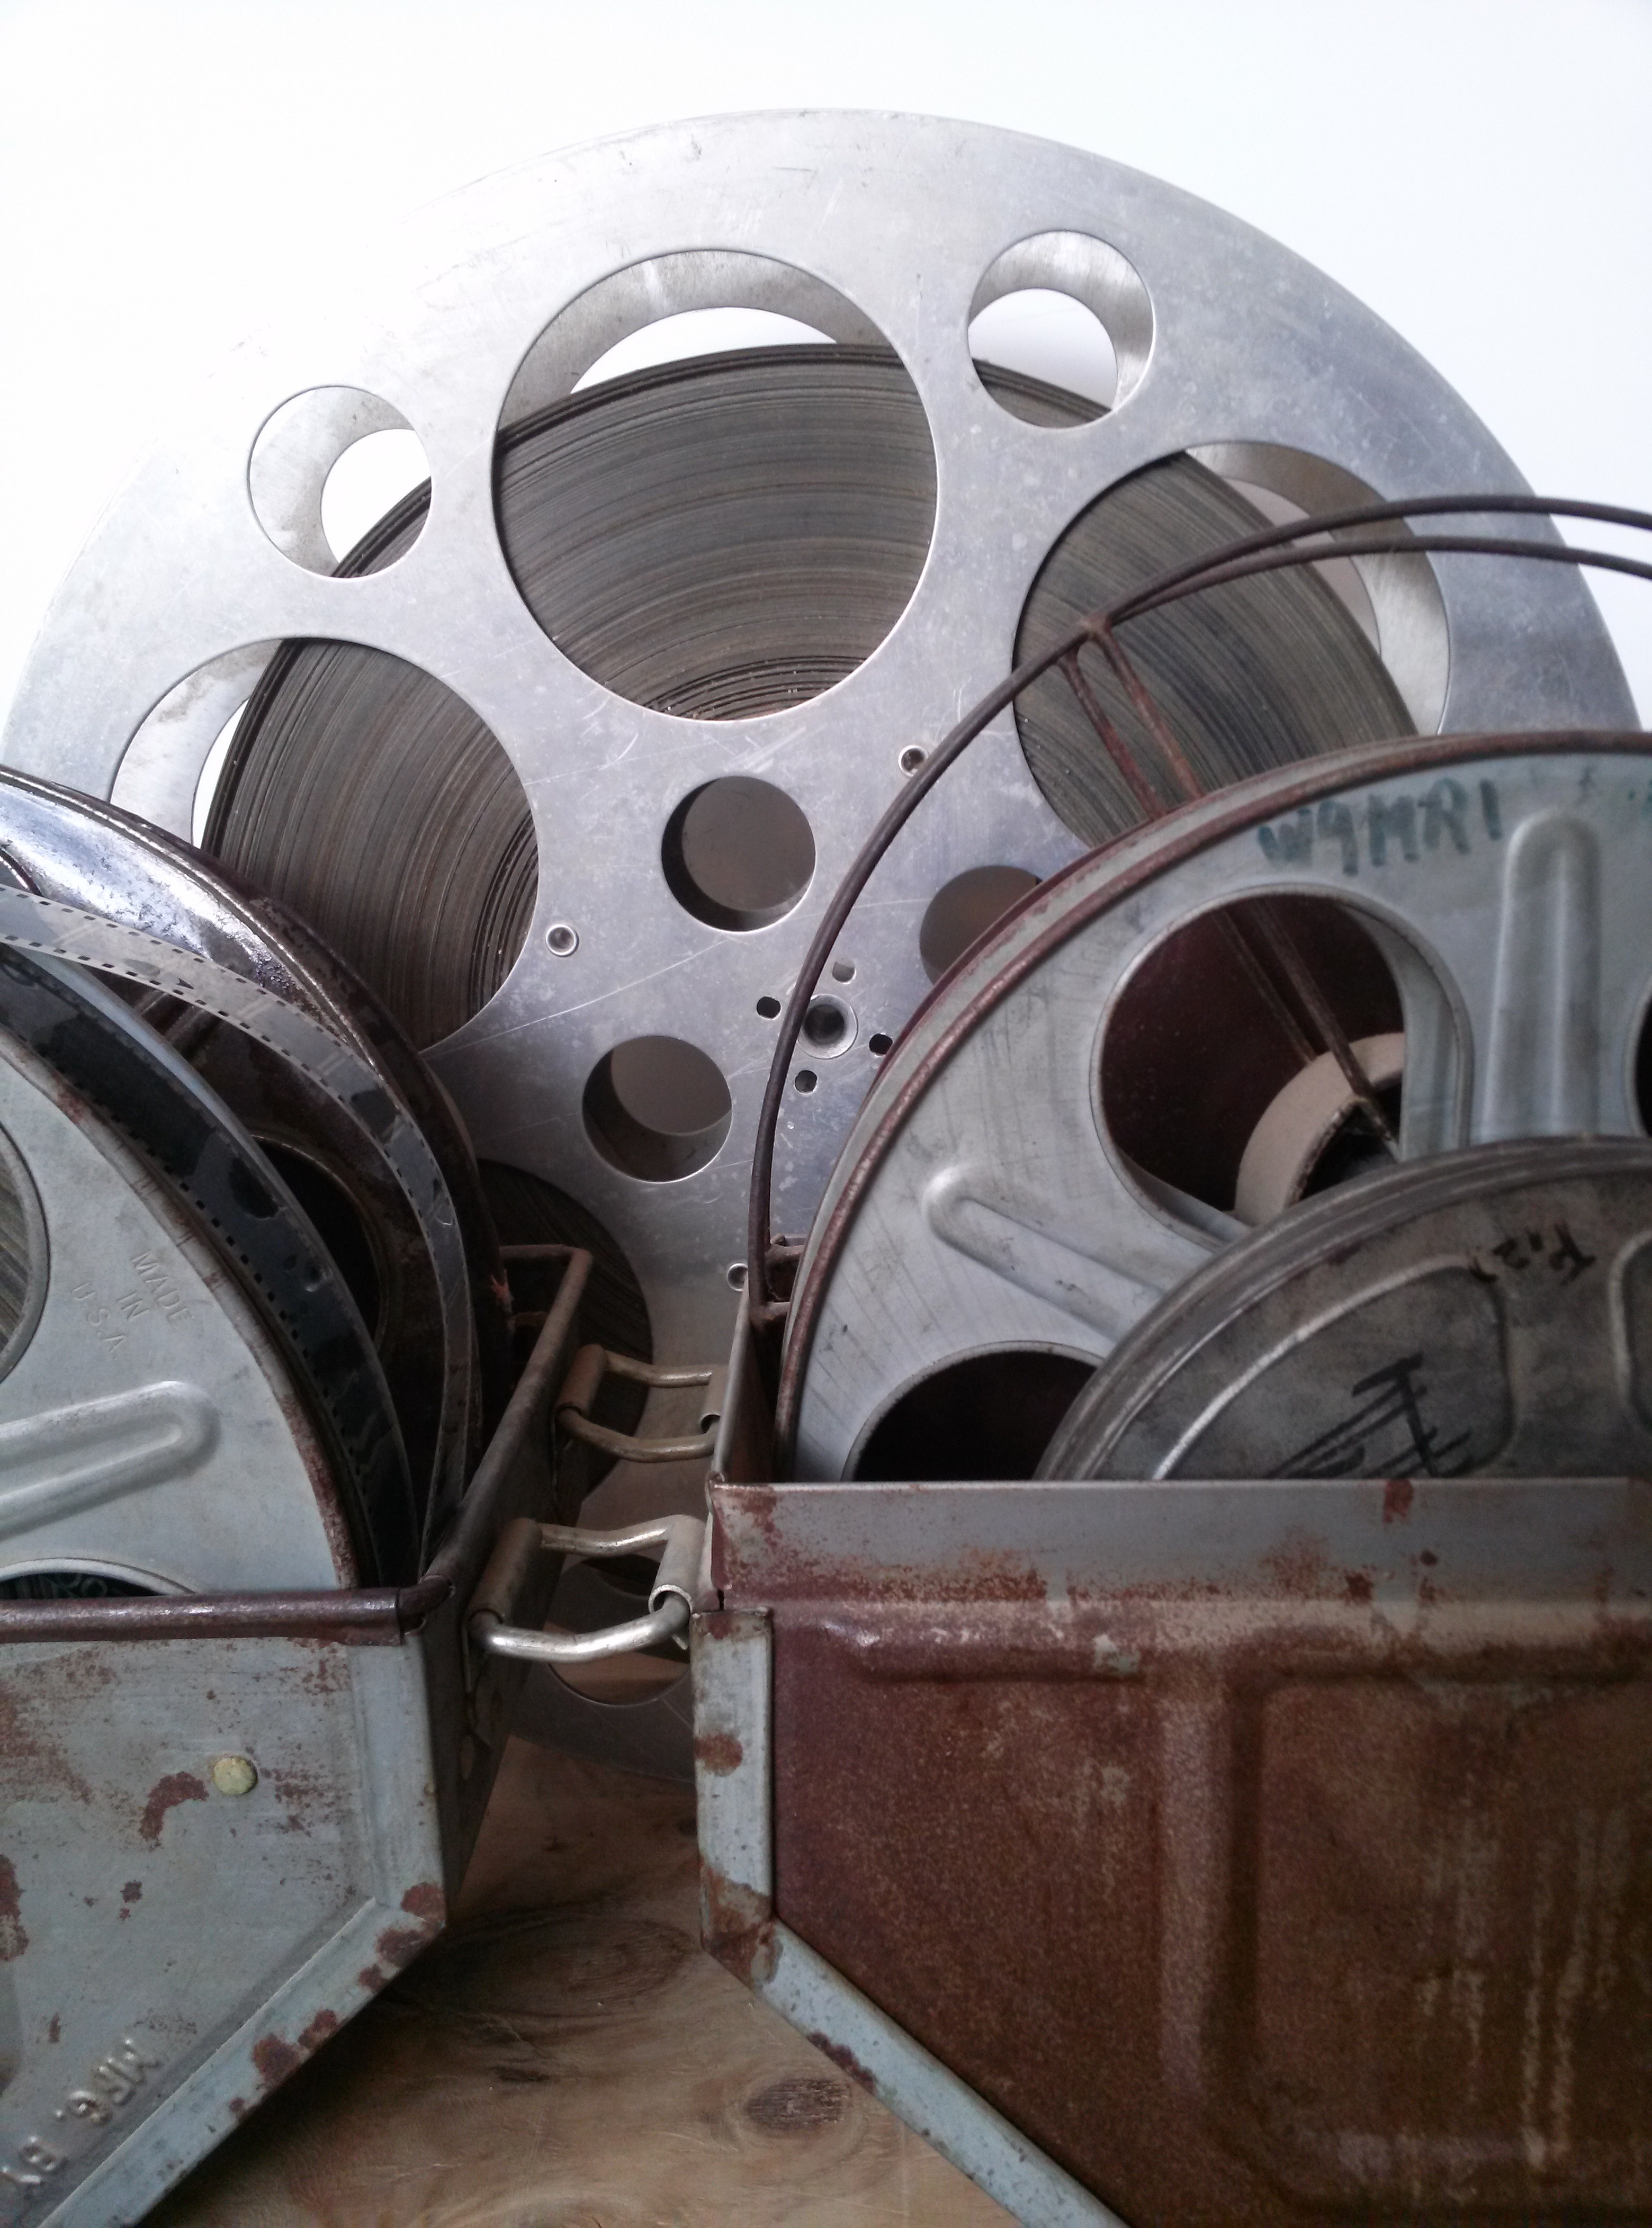
wheel, old, film, machine, tire, reel, rim, movies, man made object, automotive tire, aircraft engine